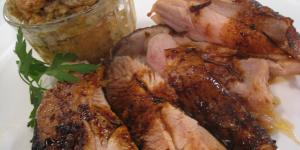
muslos de pavo asados a la pimienta